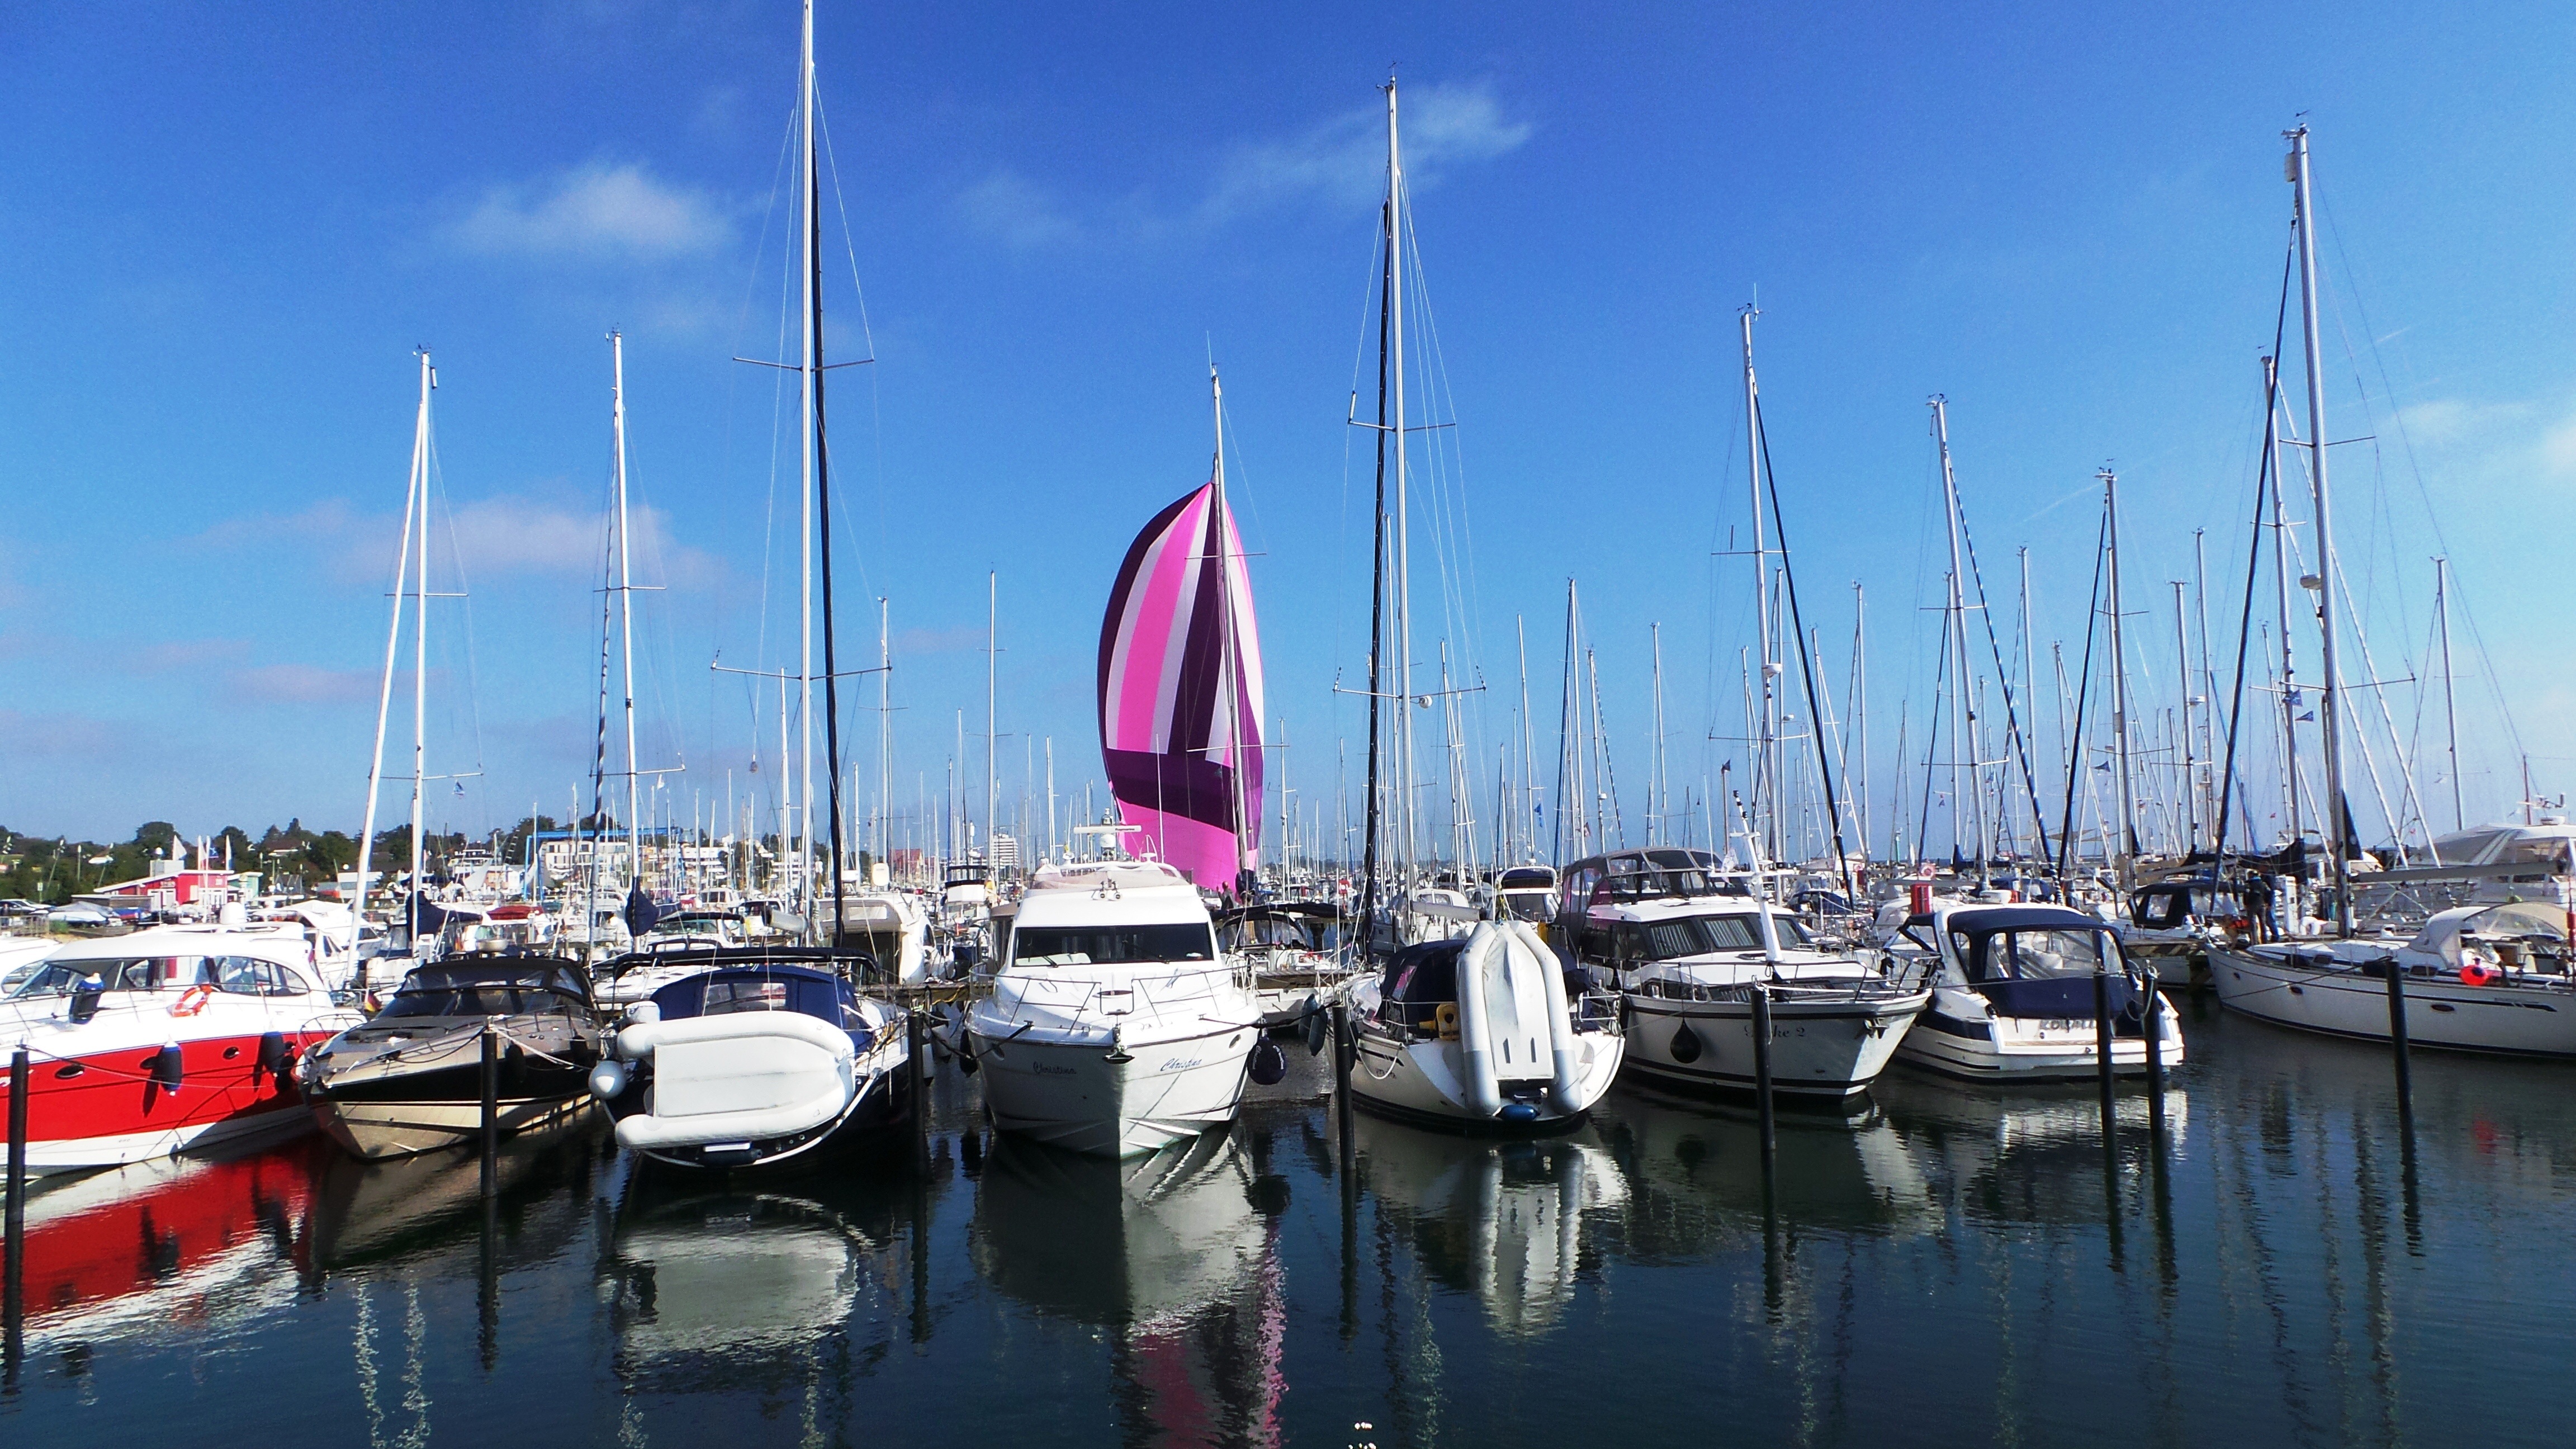
sea, dock, boat, summer, vehicle, mast, sailing, yacht, bay, harbor, marina, port, sailboat, holidays, boats, sail, sailing vessel, navy, watercraft, baltic sea, gr mitz